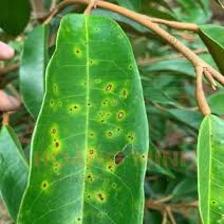
Label: canker_disease